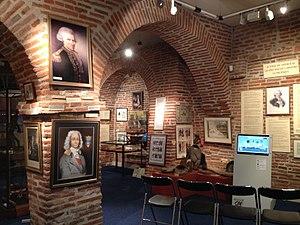
L'intérieur du musée Lapérouse d'Albi, parsemé de voûtes en brique rouge, garde l'aspect identitaire des moulins albigeois de l'époque.
Le musée Lapérouse, un des sept musées de la ville d'Albi, est situé près du Pont-Vieux, à côté du Tarn. Il est consacré au navigateur Lapérouse et reçoit près de 12 000 visiteurs par an depuis 2010.